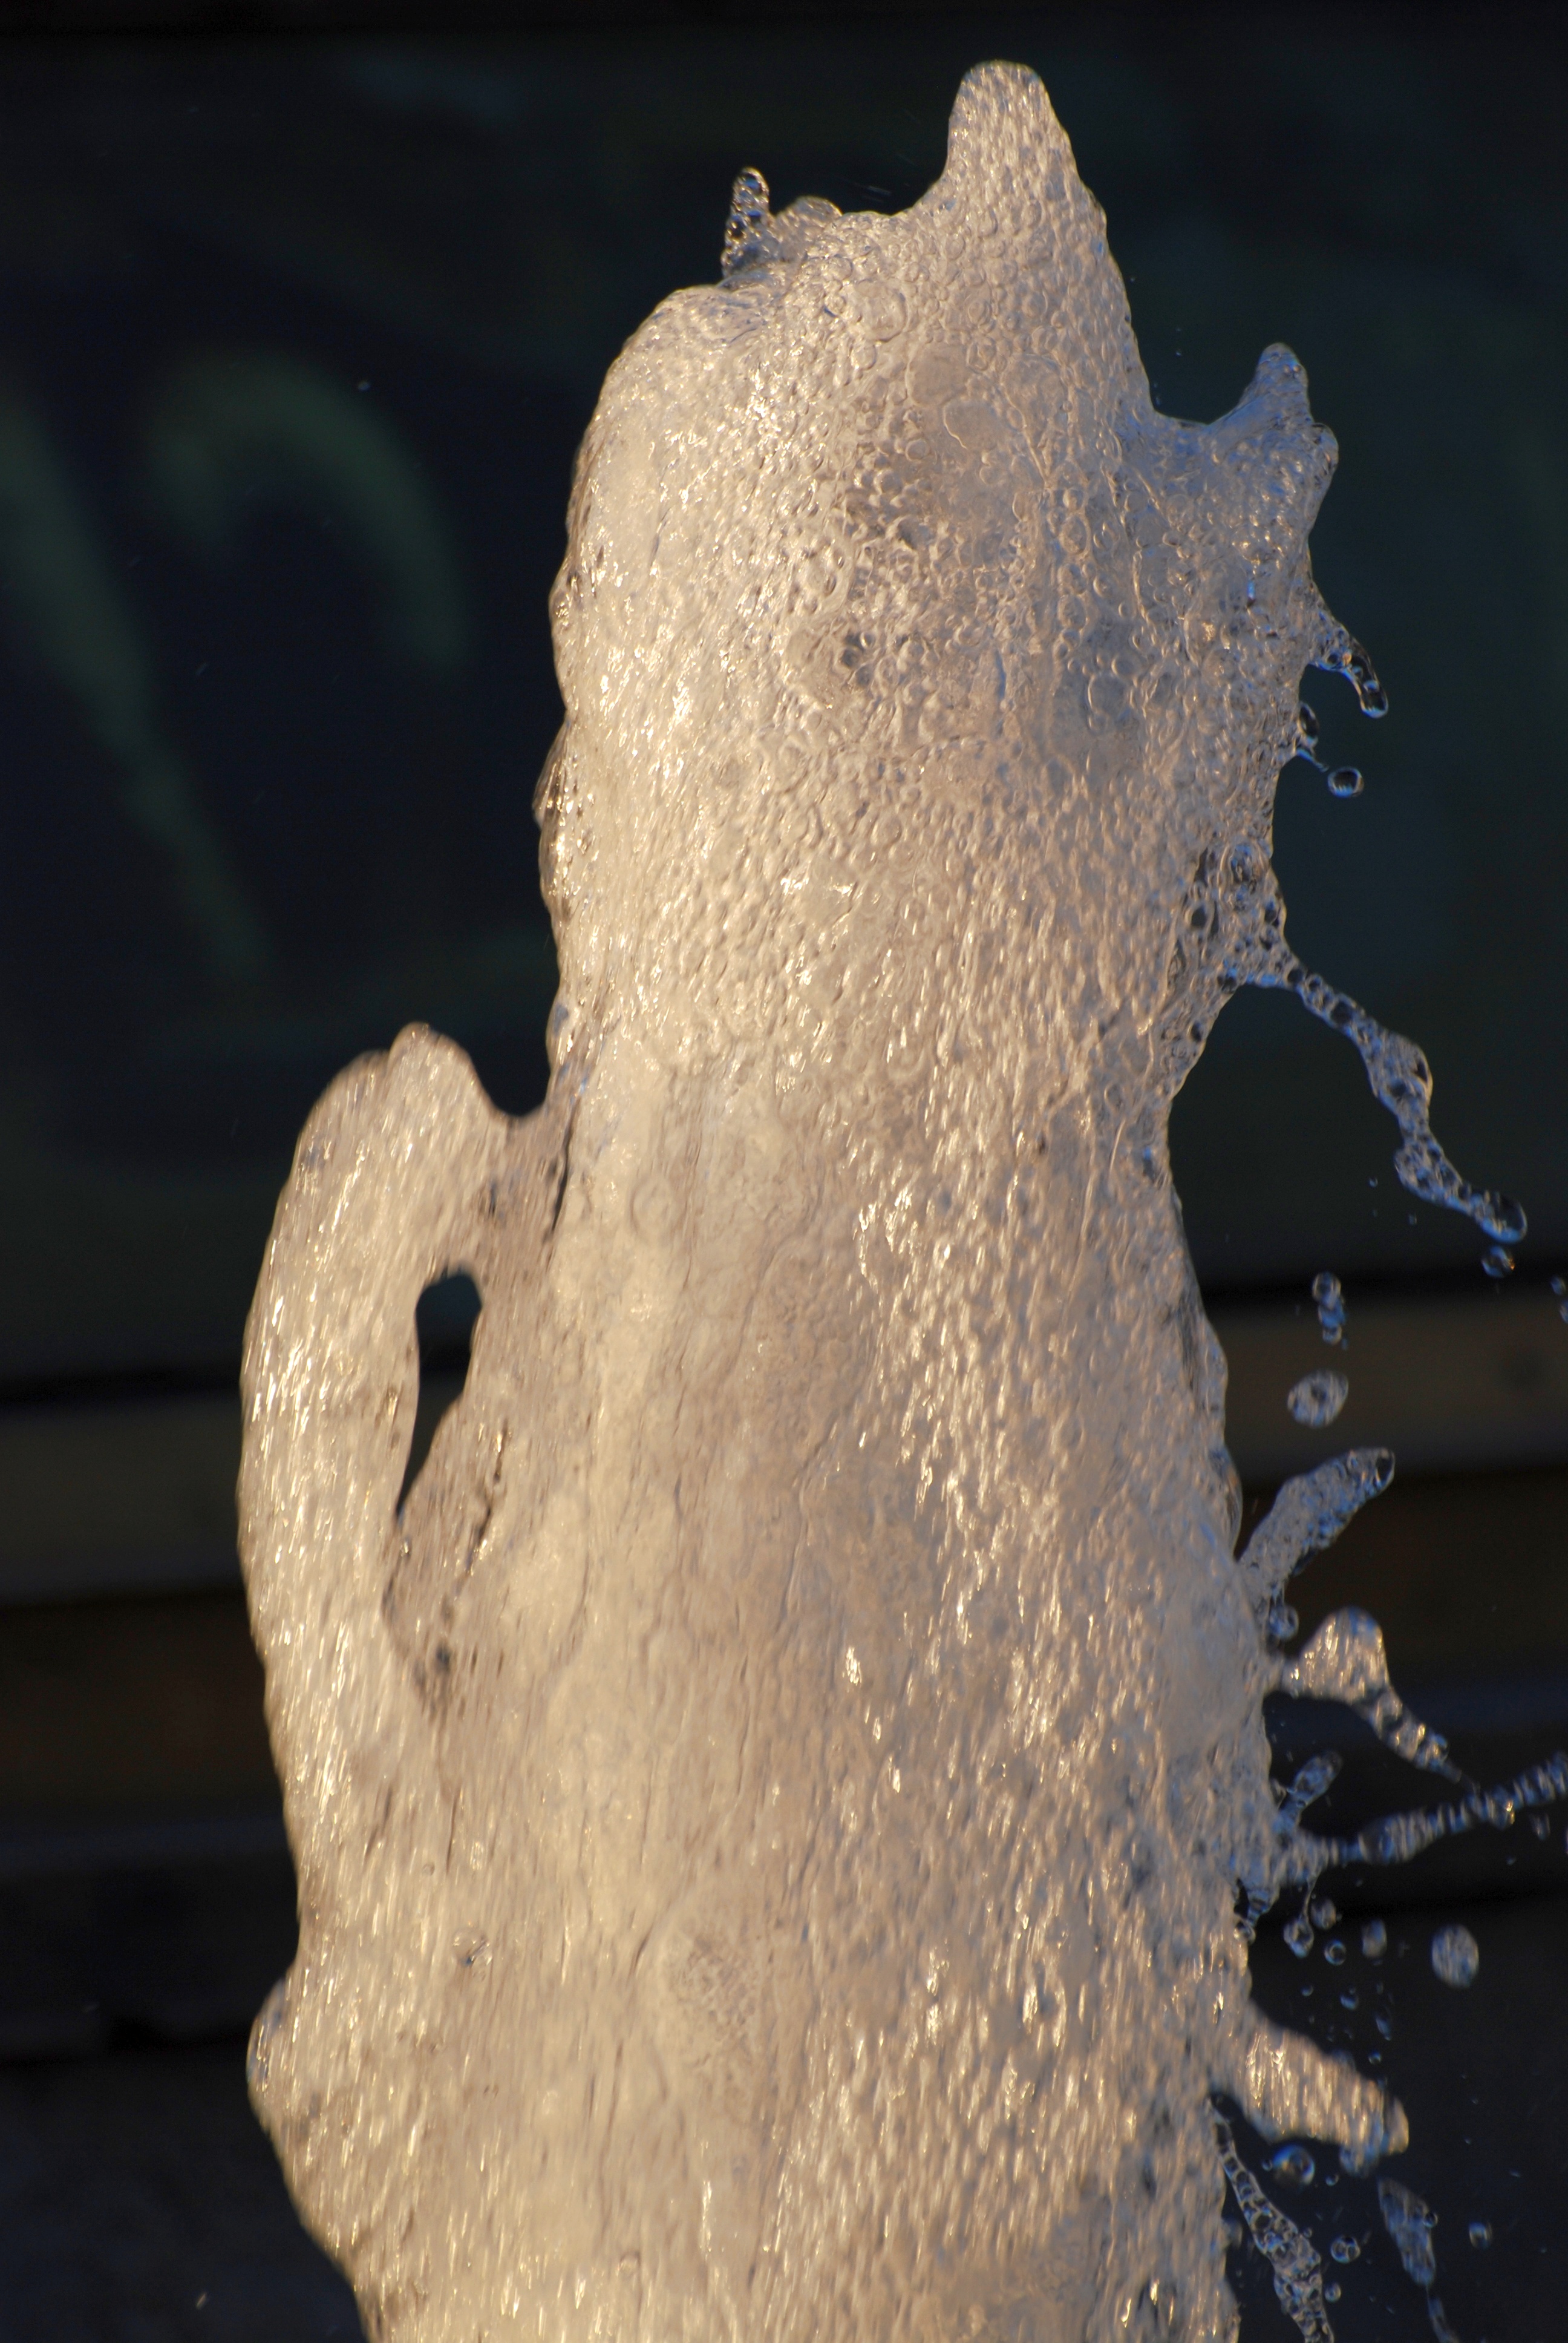
city, ice, nikon, sculpture, art, moscow, organ, russia, d80, moskau, nikond80, moscou